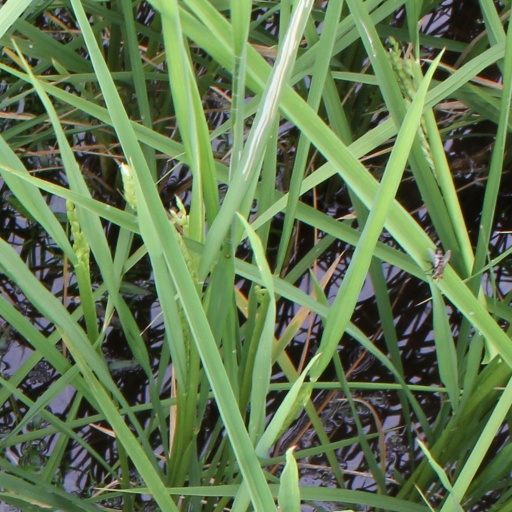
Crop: rice